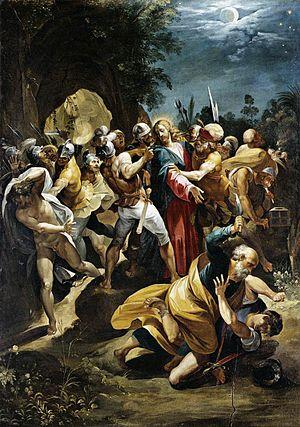
Le jeune homme nu, ou la fuite du jeune homme nu, est un épisode relaté dans l'Évangile selon Marc au chapitre 14, lors de l'arrestation de Jésus. Il ne figure dans aucun autre passage du Nouveau Testament et fait partie du Sondergut de cet évangile.
Le Sondergut [ˈzɔndɐˌɡuːt] est, en exégèse biblique, la part spécifique de chacun des livres de la Bible par rapport aux autres. Cette notion revêt une importance capitale dans l'étude du Nouveau Testament et du problème synoptique tel qu'il est abordé par la théorie des deux sources.